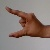
The image shows a hand gesture representing the letter 'Z' in Indian Sign Language.